Abangan ang Susunod Na Kabanata

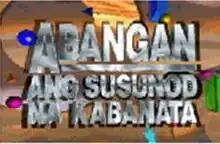
Title card

Abangan ang Susunod Na Kabanata is a Philippine television satirical sitcom show broadcast by ABS-CBN. Directed by Johnny Manahan and Ipe Pelino, it stars Tessie Tomas, Nova Villa, Noel Trinidad, Anjo Yllana, Roderick Paulate and Carmi Martin. It aired from January 16, 1991, to June 17, 1997, and was replaced by "!Oka Tokat". It was re-aired on Jeepney TV. A sequel sitcom called "Eto Na Ang Susunod Na Kabanata" aired with some of the actors reprising their roles.